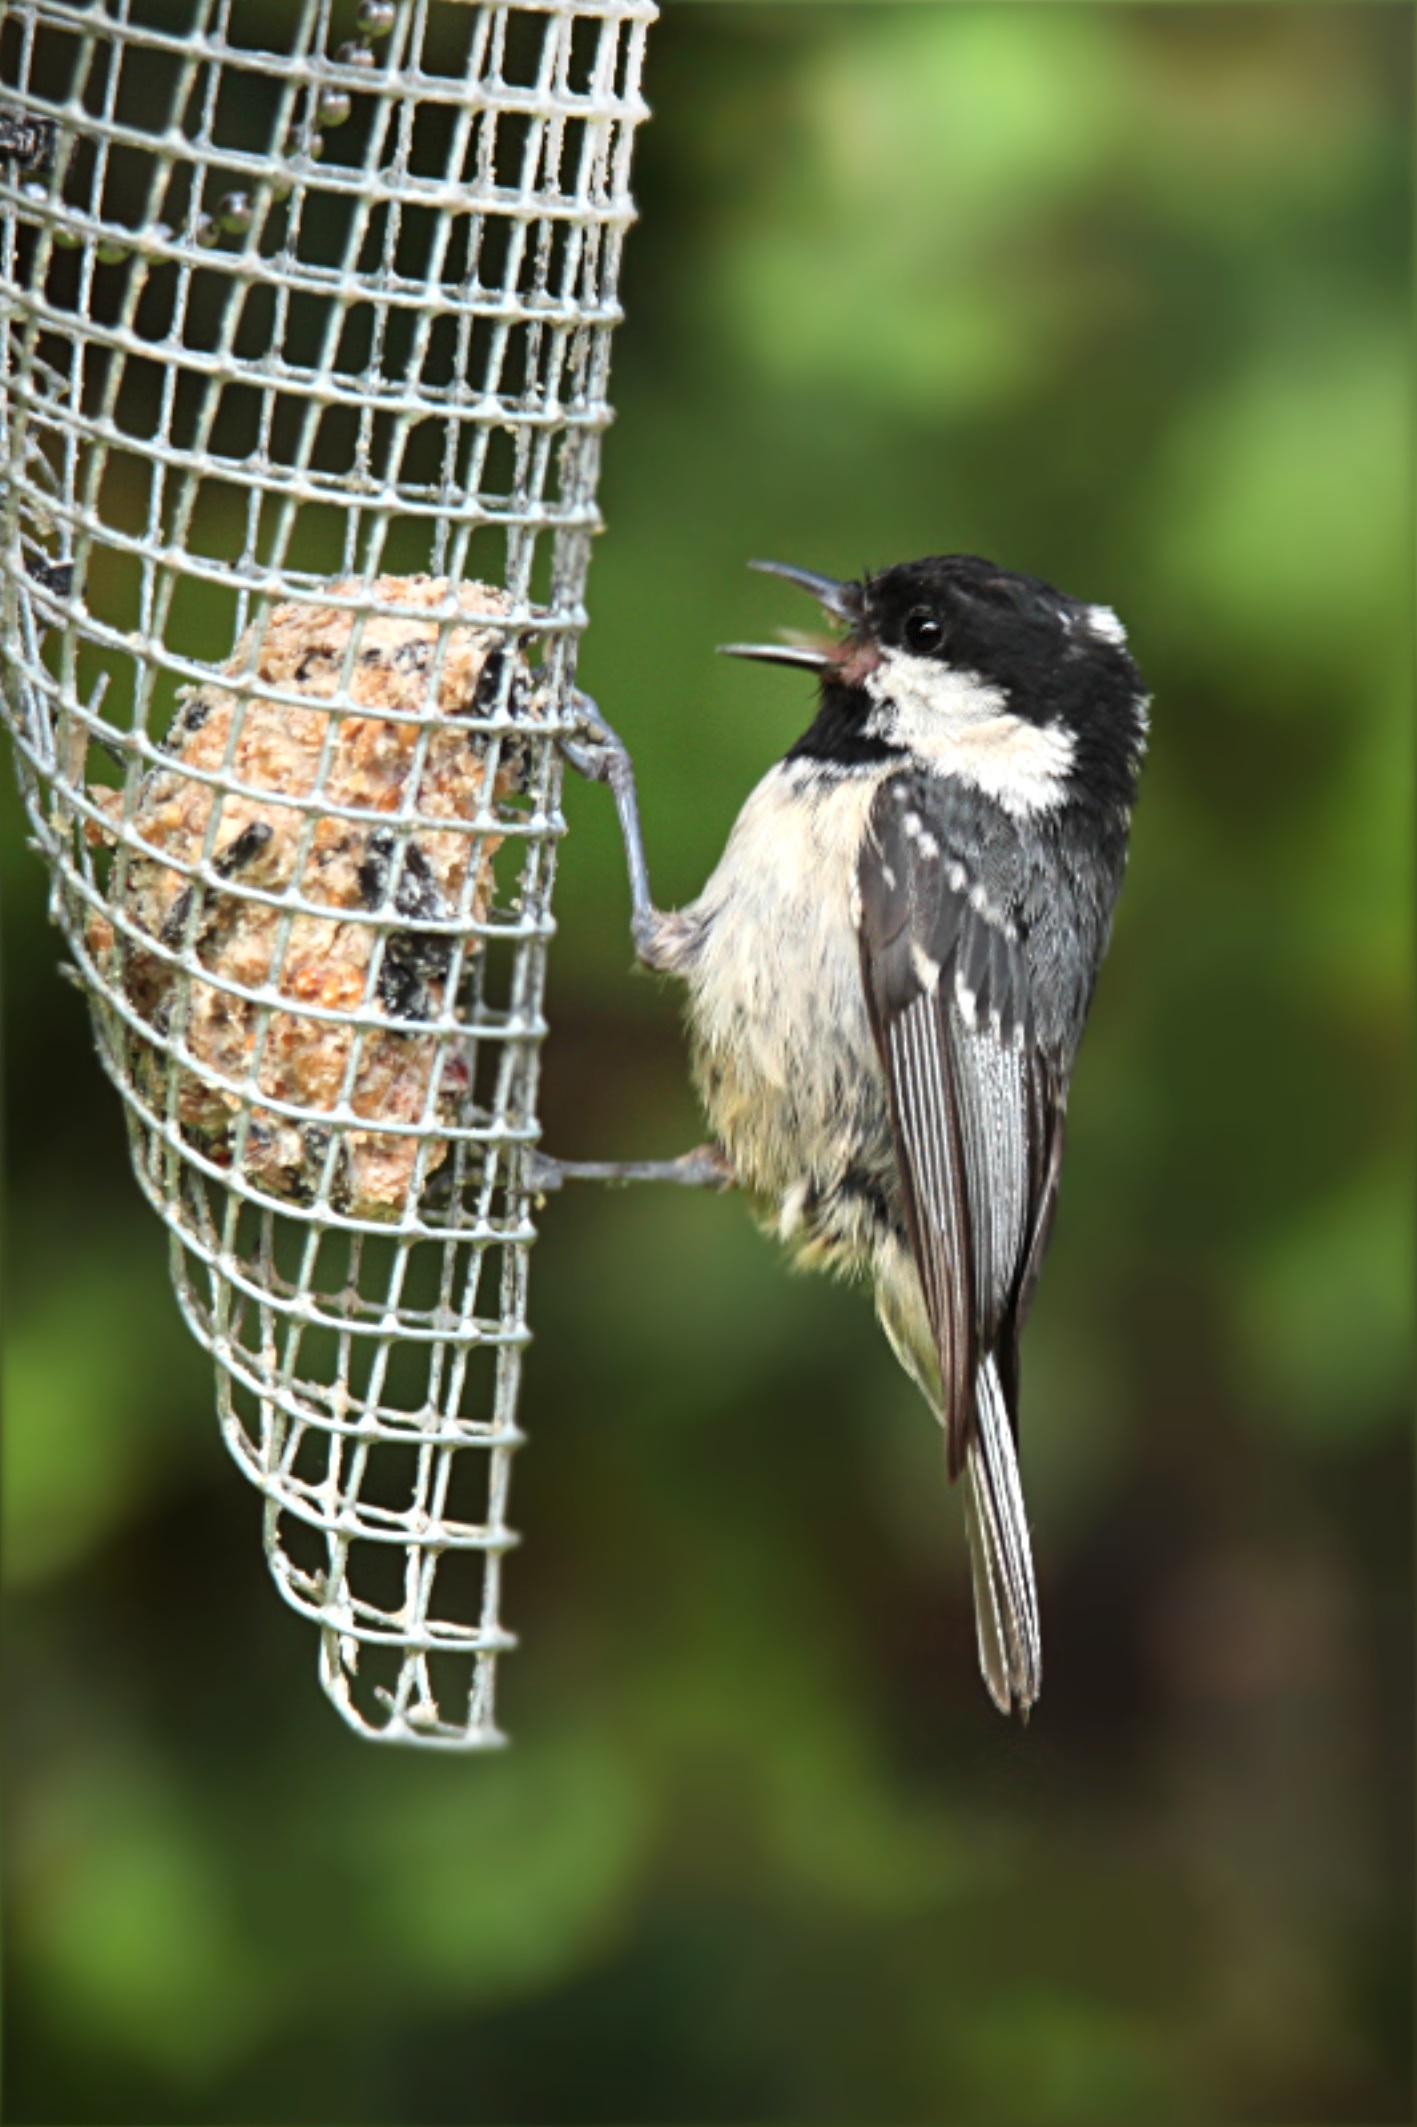
branch, bird, wing, wildlife, young, beak, garden, fauna, vertebrate, finch, foraging, coal tit, perching bird